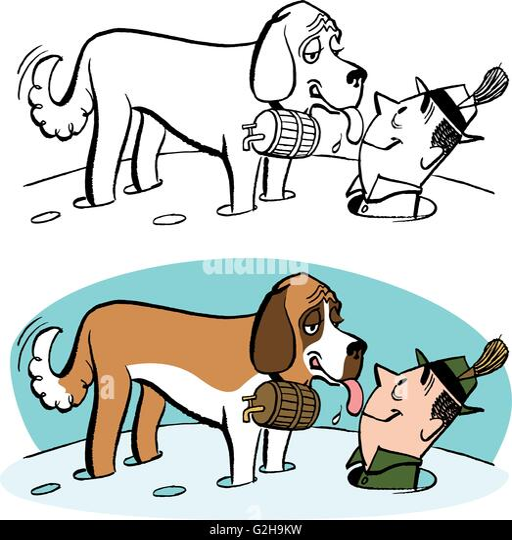
a rescue dog comes to the aid of a man trapped in snow